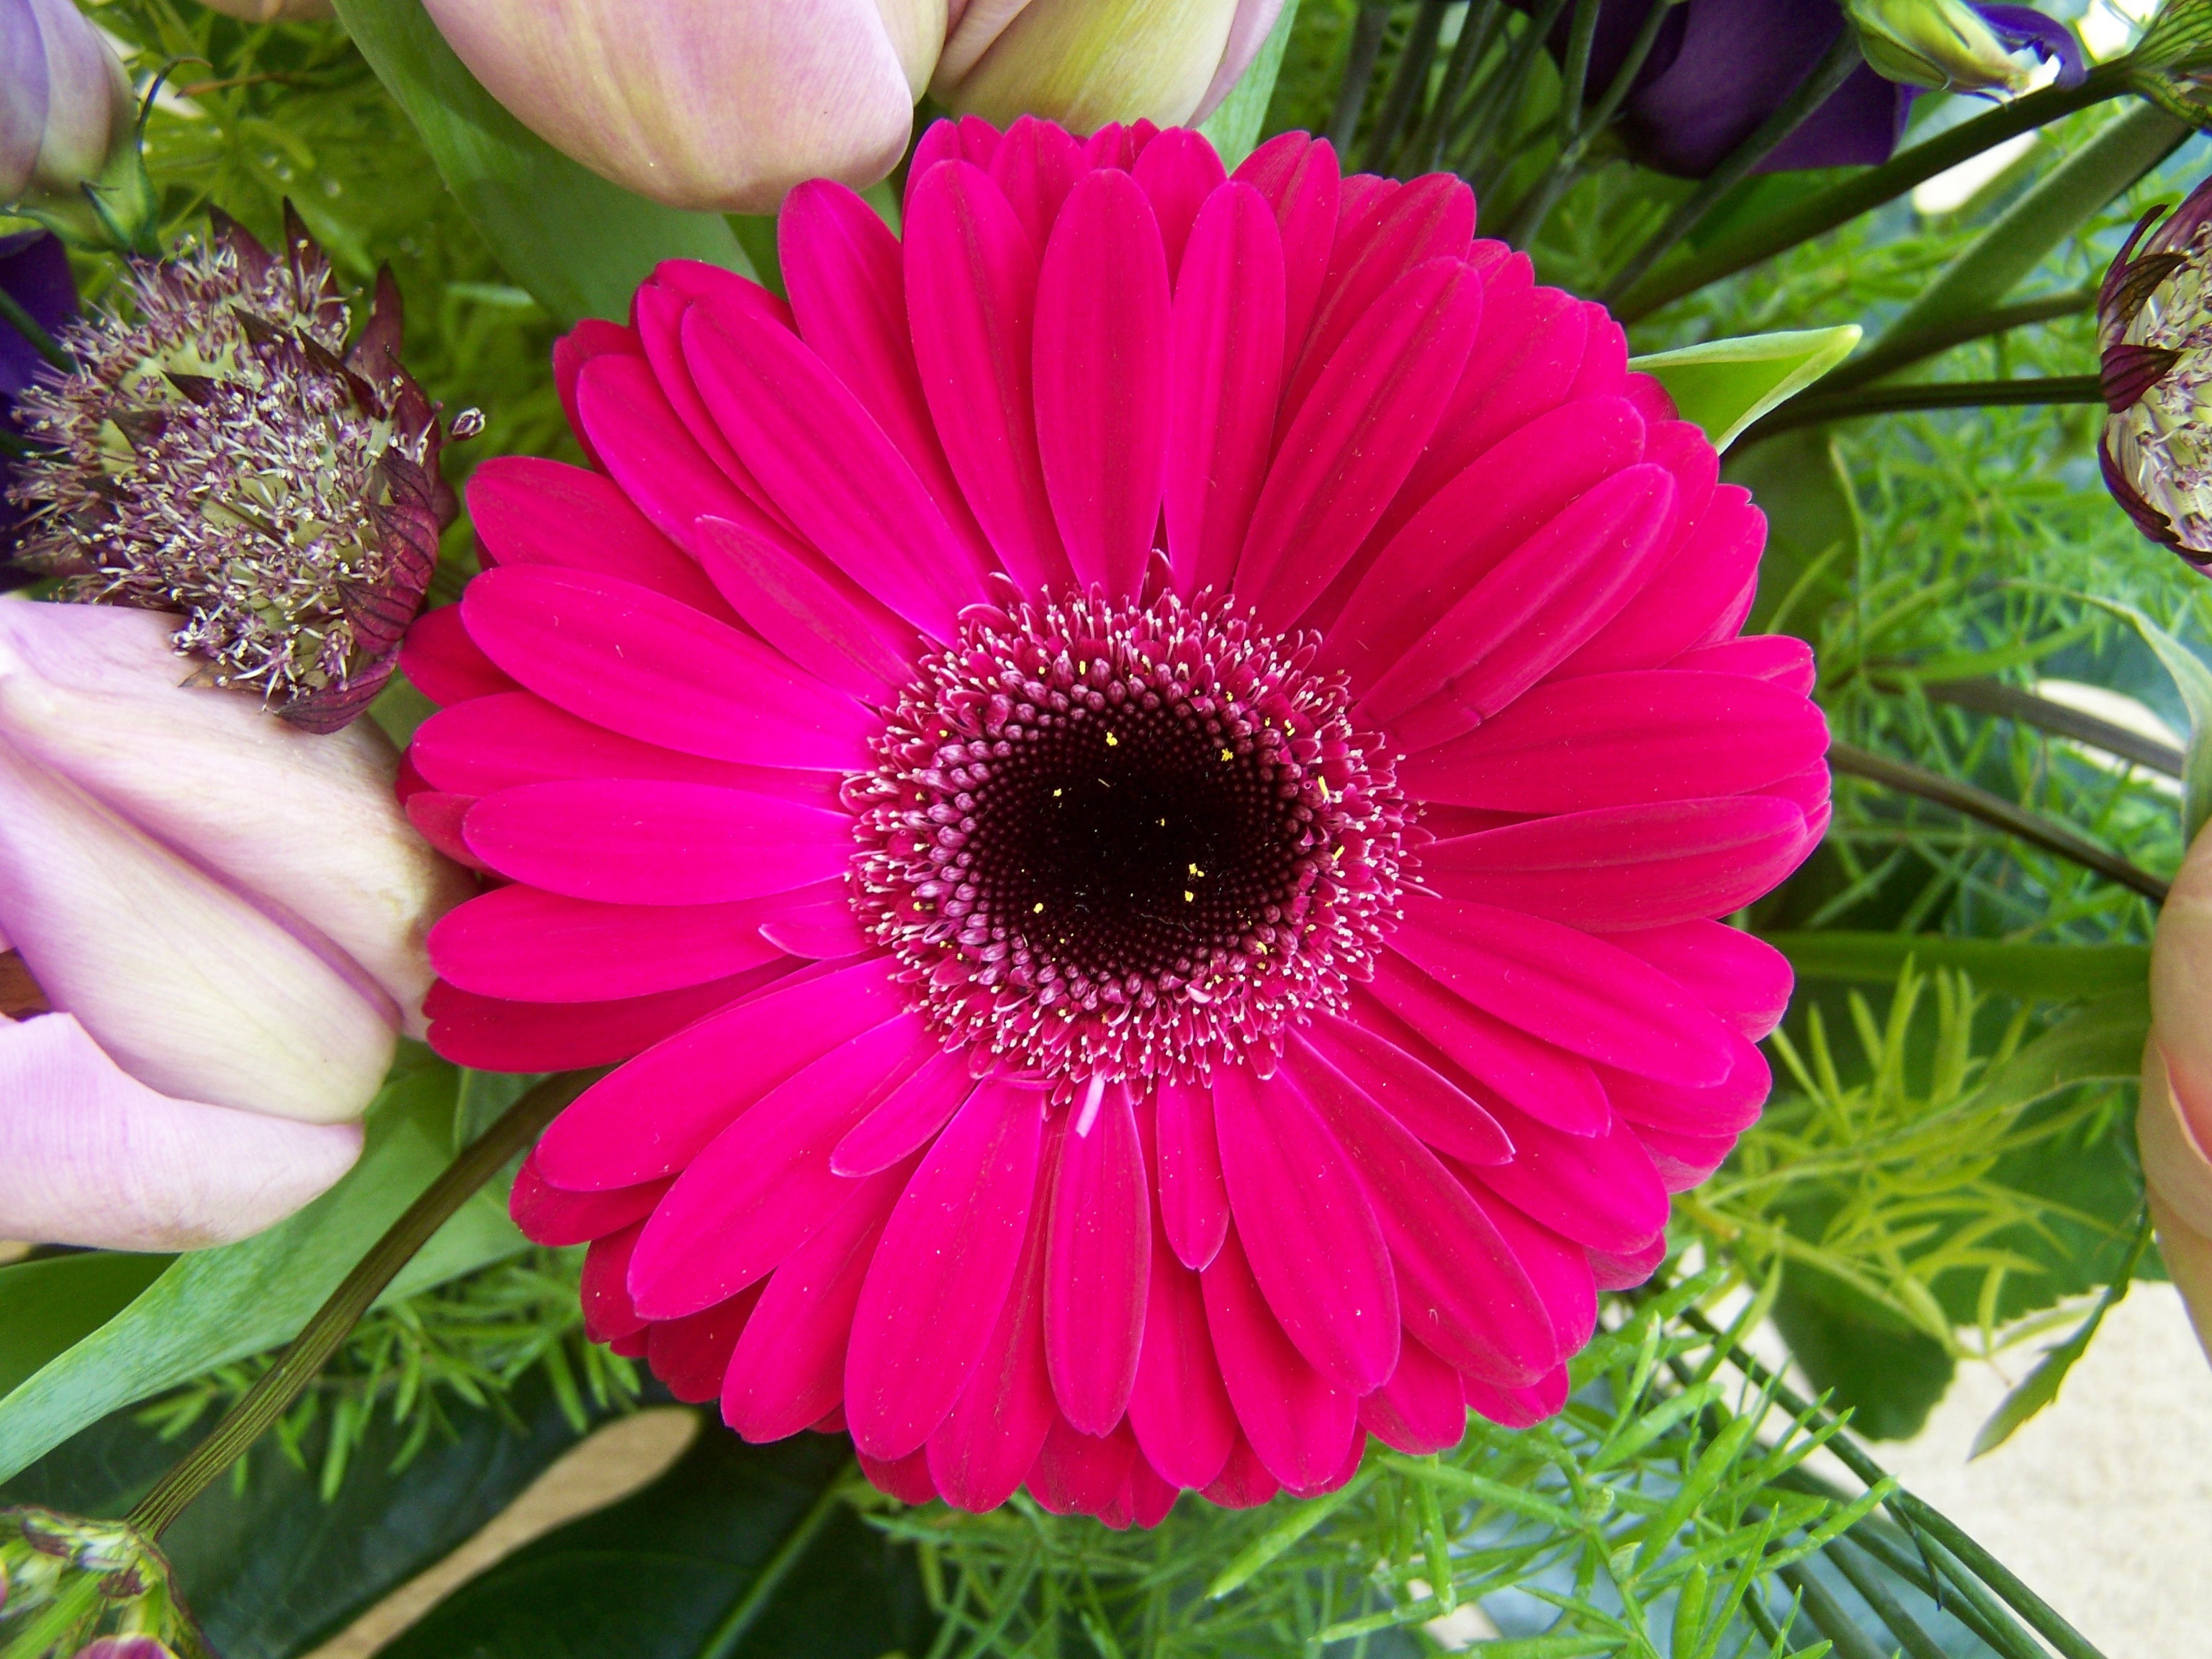
plant, flower, petal, daisy, botany, flora, cut flower, gerbera, floristry, flowering plant, daisy family, flower bouquet, floral design, annual plant, land plant, flower arranging